Nathan Burns

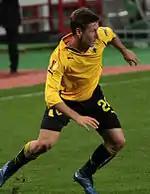
Nathan Burns playing for AEK Athens in 2011

On 10 June 2008, he signed with AEK Athens on a four-year contract. He wore the number 24 shirt.